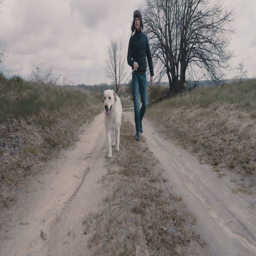
young man walking with his dog along the dirt road